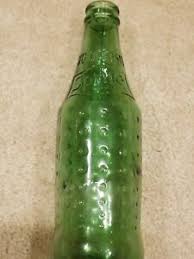
Label: glass